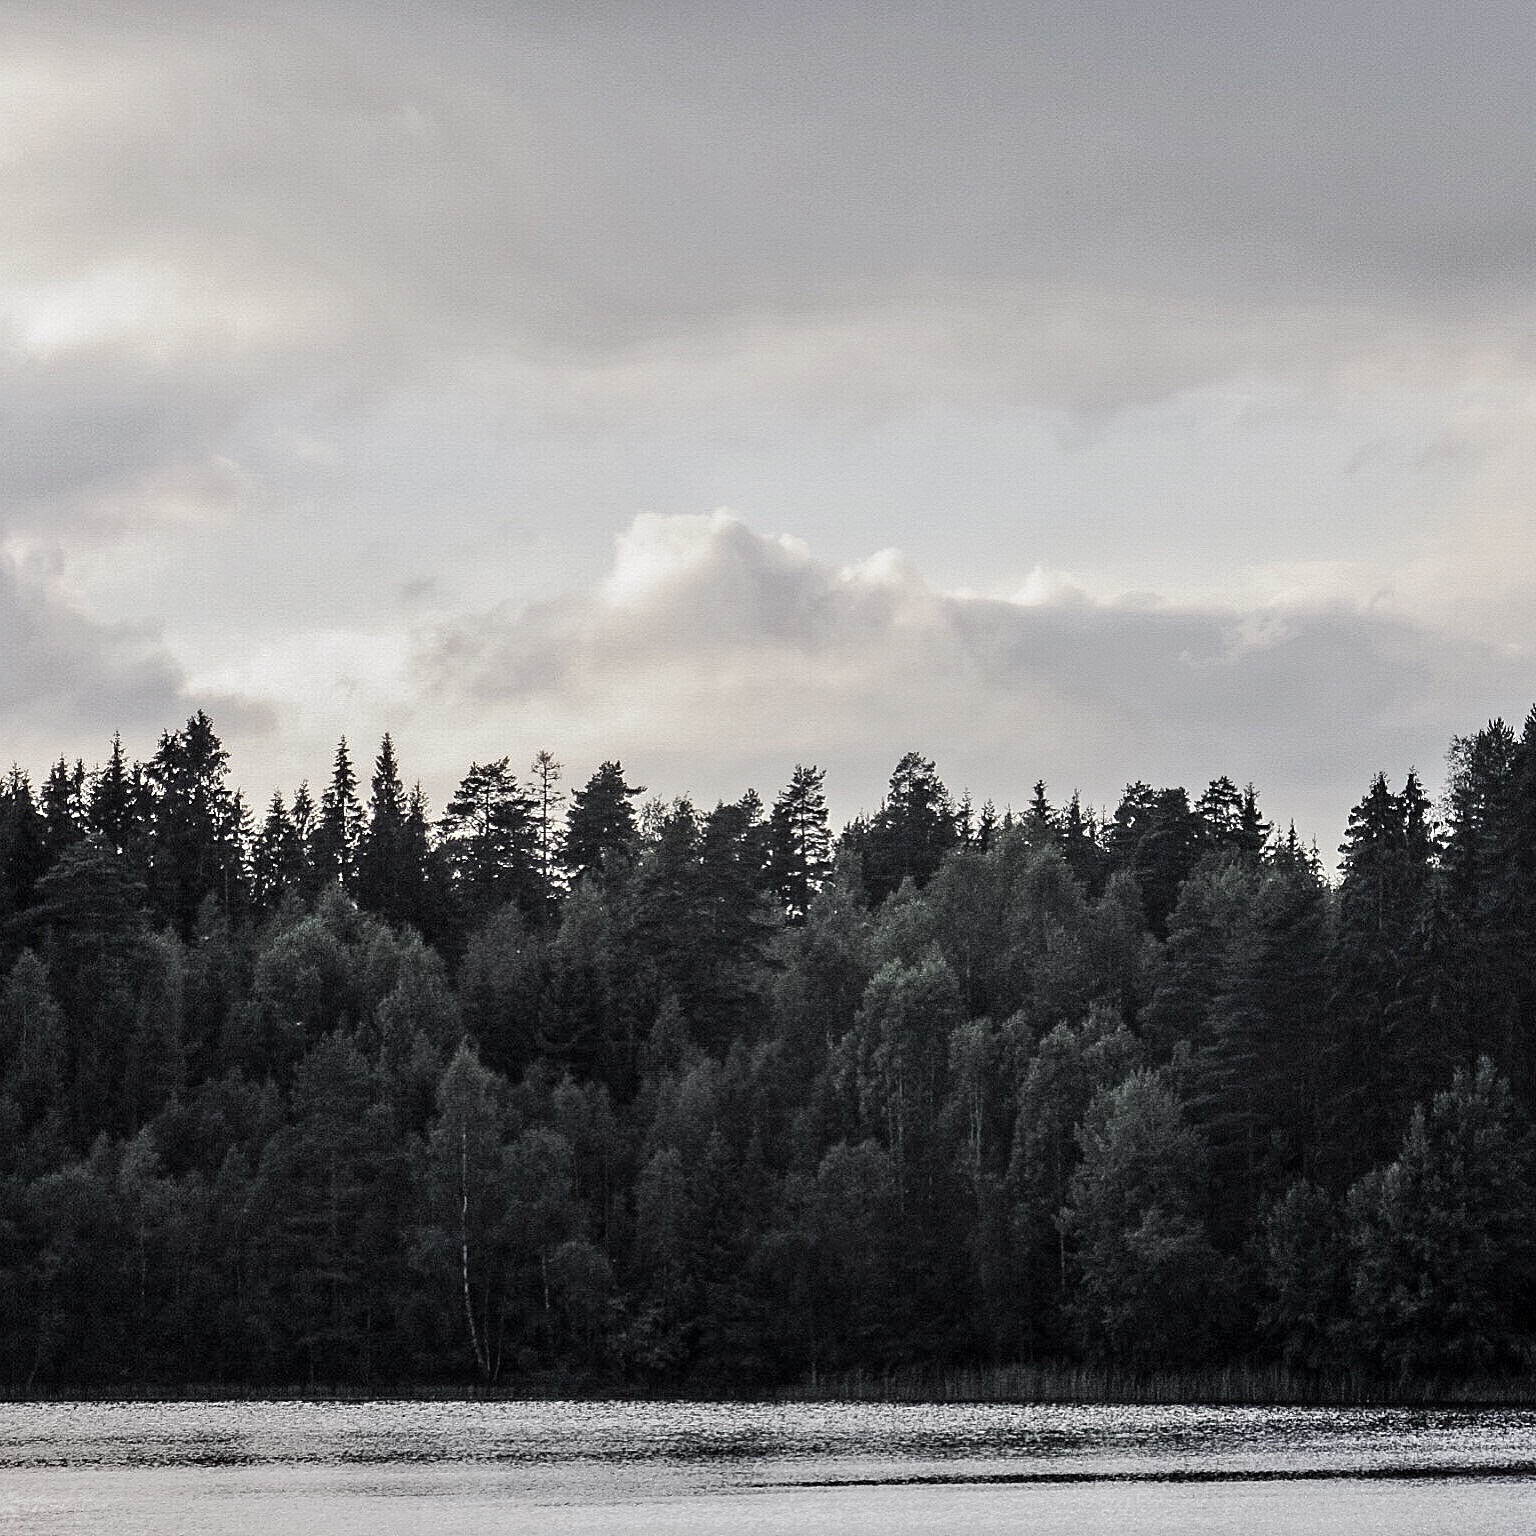
landscape, tree, nature, grass, mountain, snow, winter, cloud, plant, sky, mist, morning, hill, lake, dawn, dusk, evening, reflection, weather, monochrome, season, rural area, atmospheric phenomenon, woody plant